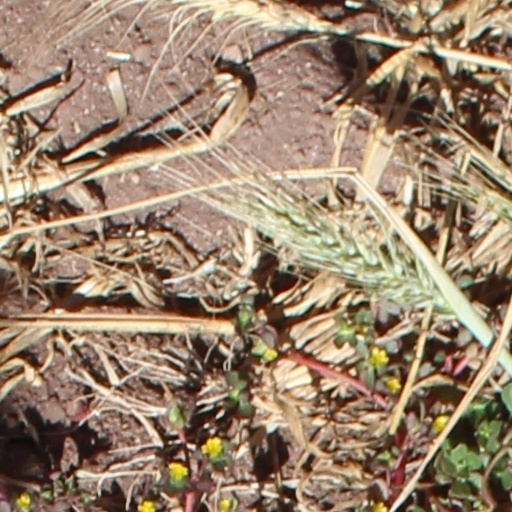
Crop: wheat